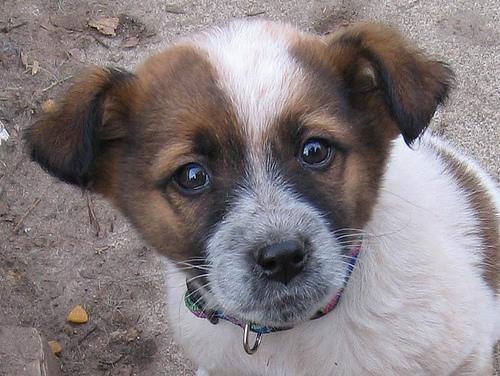
Saint_Bernard